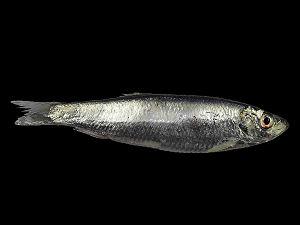
Le sprat, aussi appelé menuise, blanquette, anchois de Norvège, sprot, esprot est un poisson au dos bleuté et au ventre argenté de 10 à 15 cm, qui, un peu moins que la sardine et l'anchois, a eu localement une grande importance alimentaire, bien que de faible importance économique. On le trouve parfois mêlé aux jeunes harengs auxquels il ressemble beaucoup.
Sprattus est un genre de poissons de la famille des Clupeidae.
Les Clupéidés sont une famille de poissons marins de l'ordre des Clupeiformes. C'est celle des harengs, aloses, sardines et menhadens. Elle comprend certains des poissons les plus consommés dans le monde.